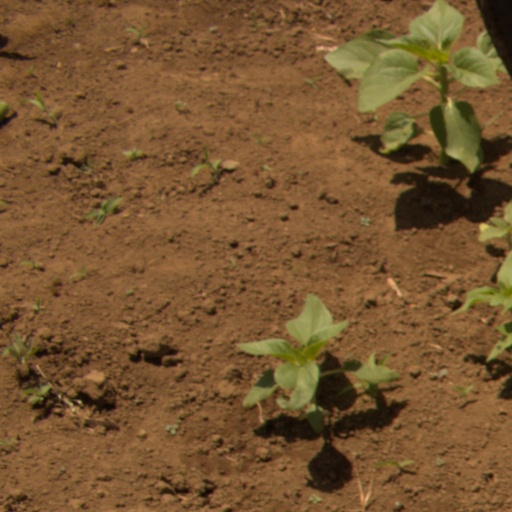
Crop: Jerusalem artichoke